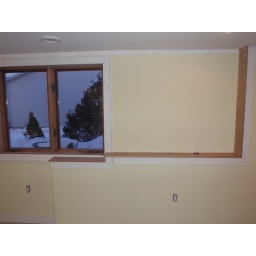
Trimmed window and book ledge in bed room